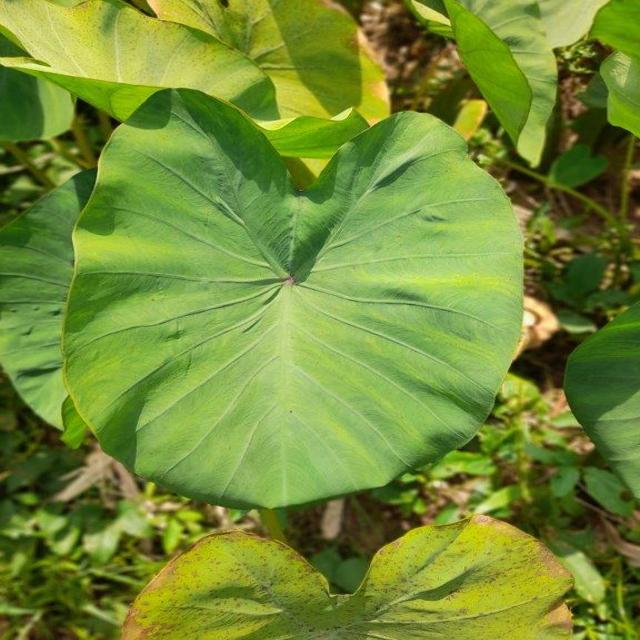
Label: Healthy